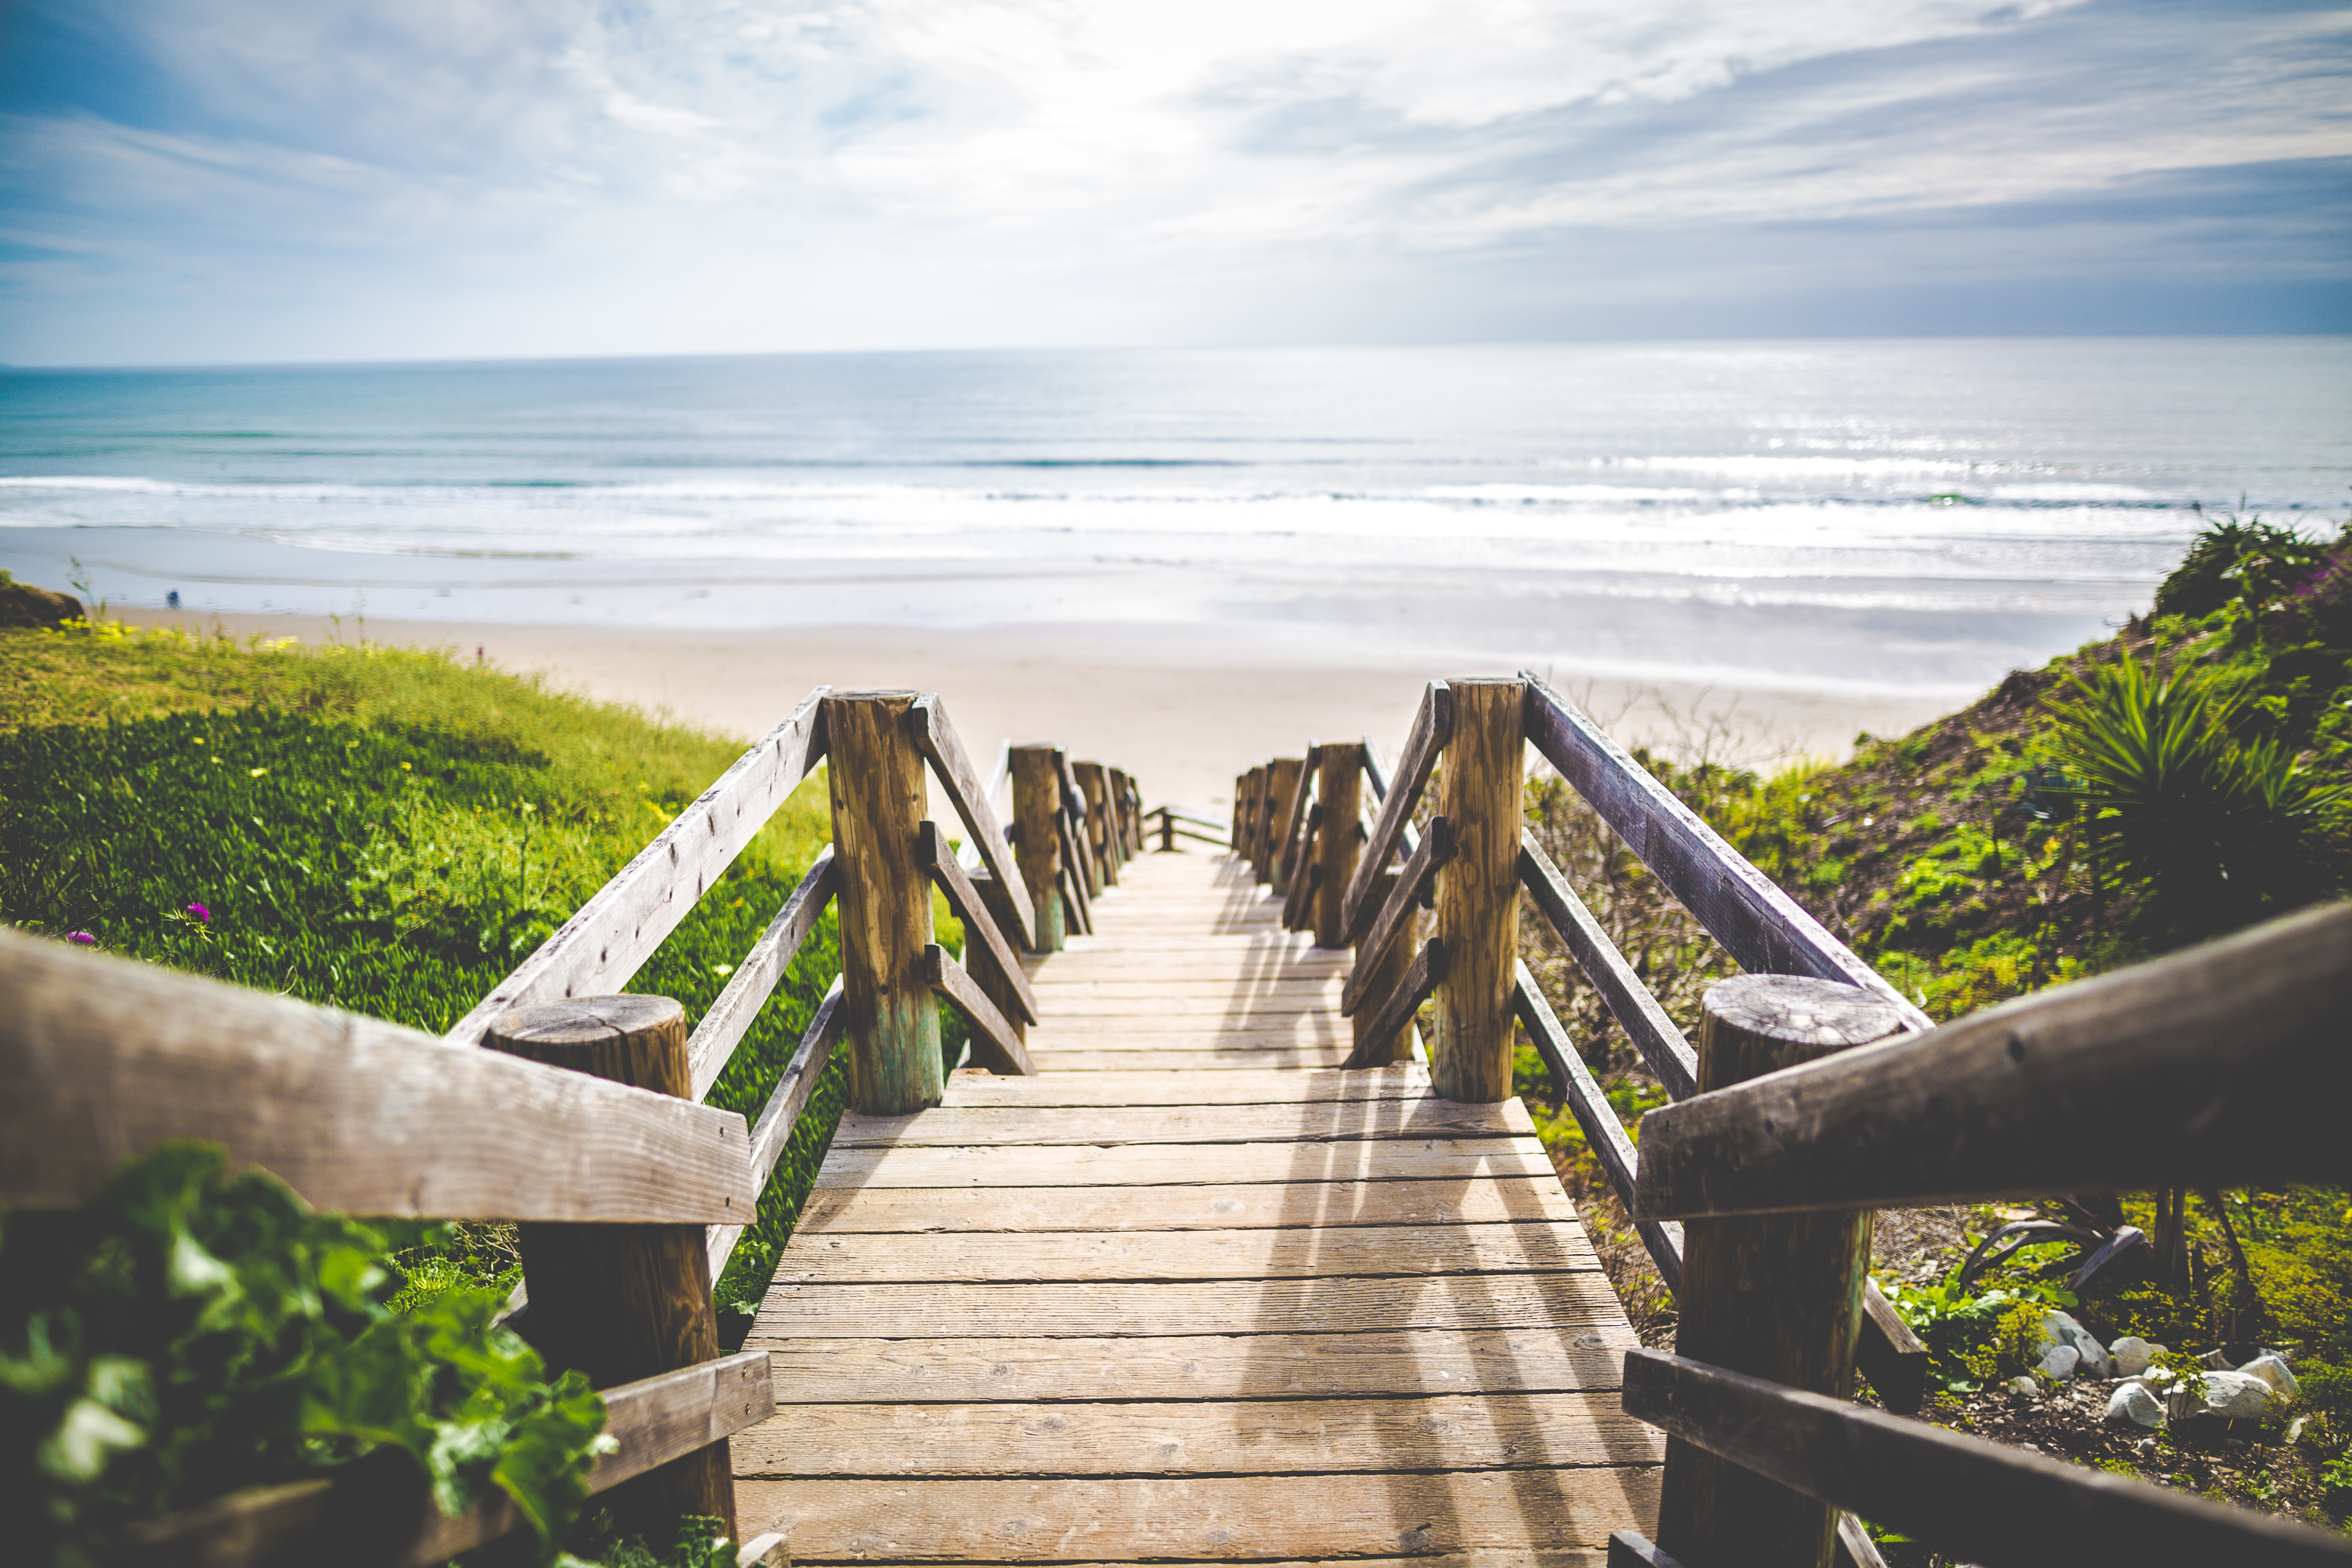
beach, sea, coast, water, nature, ocean, sunlight, shore, walkway, vacation, tourism